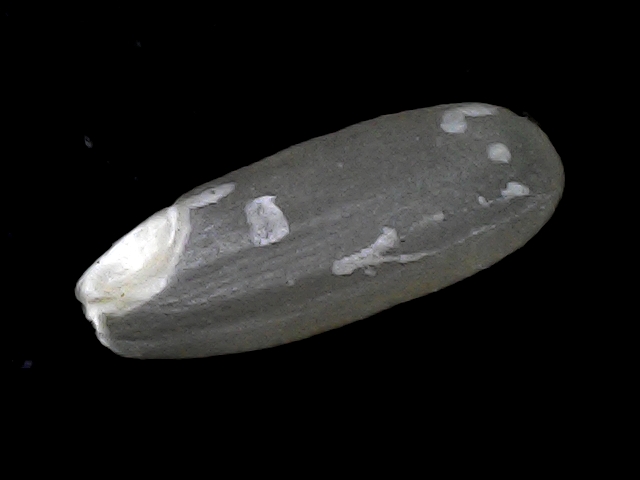
Rice variety: BD30